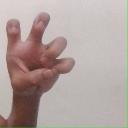
अक्षर: छ